Snow blower

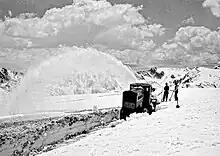
Snow blower in Rocky Mountain National Park, 1933

Robert Carr Harris of Maple Green, New Brunswick patented a "Railway Screw Snow Excavator" in 1870. In 1923, Robert E. Cole patented a snowplow that operated by using cutters and a fan to blow snow from a surface. Various other innovations also occurred. However, it is (1876–1946) who is generally credited as the inventor of the first practical snow blower. In 1925 Sicard completed his first prototype, based on a concept he described in 1894. He founded Sicard Industries in Sainte-Thérèse, Quebec and by 1927 his vehicles were in use removing snow from the roadways of the town of Outremont, now a borough of Montreal. His company is now a division of SMI-Snowblast, Inc. of Watertown, New York.